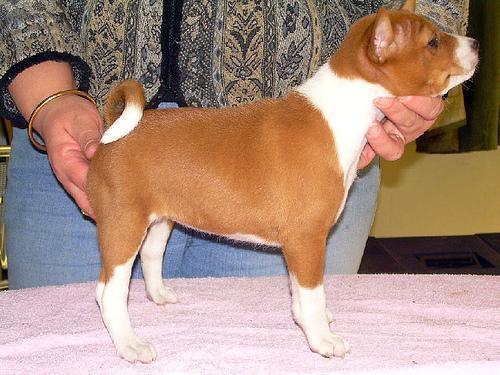
basenji